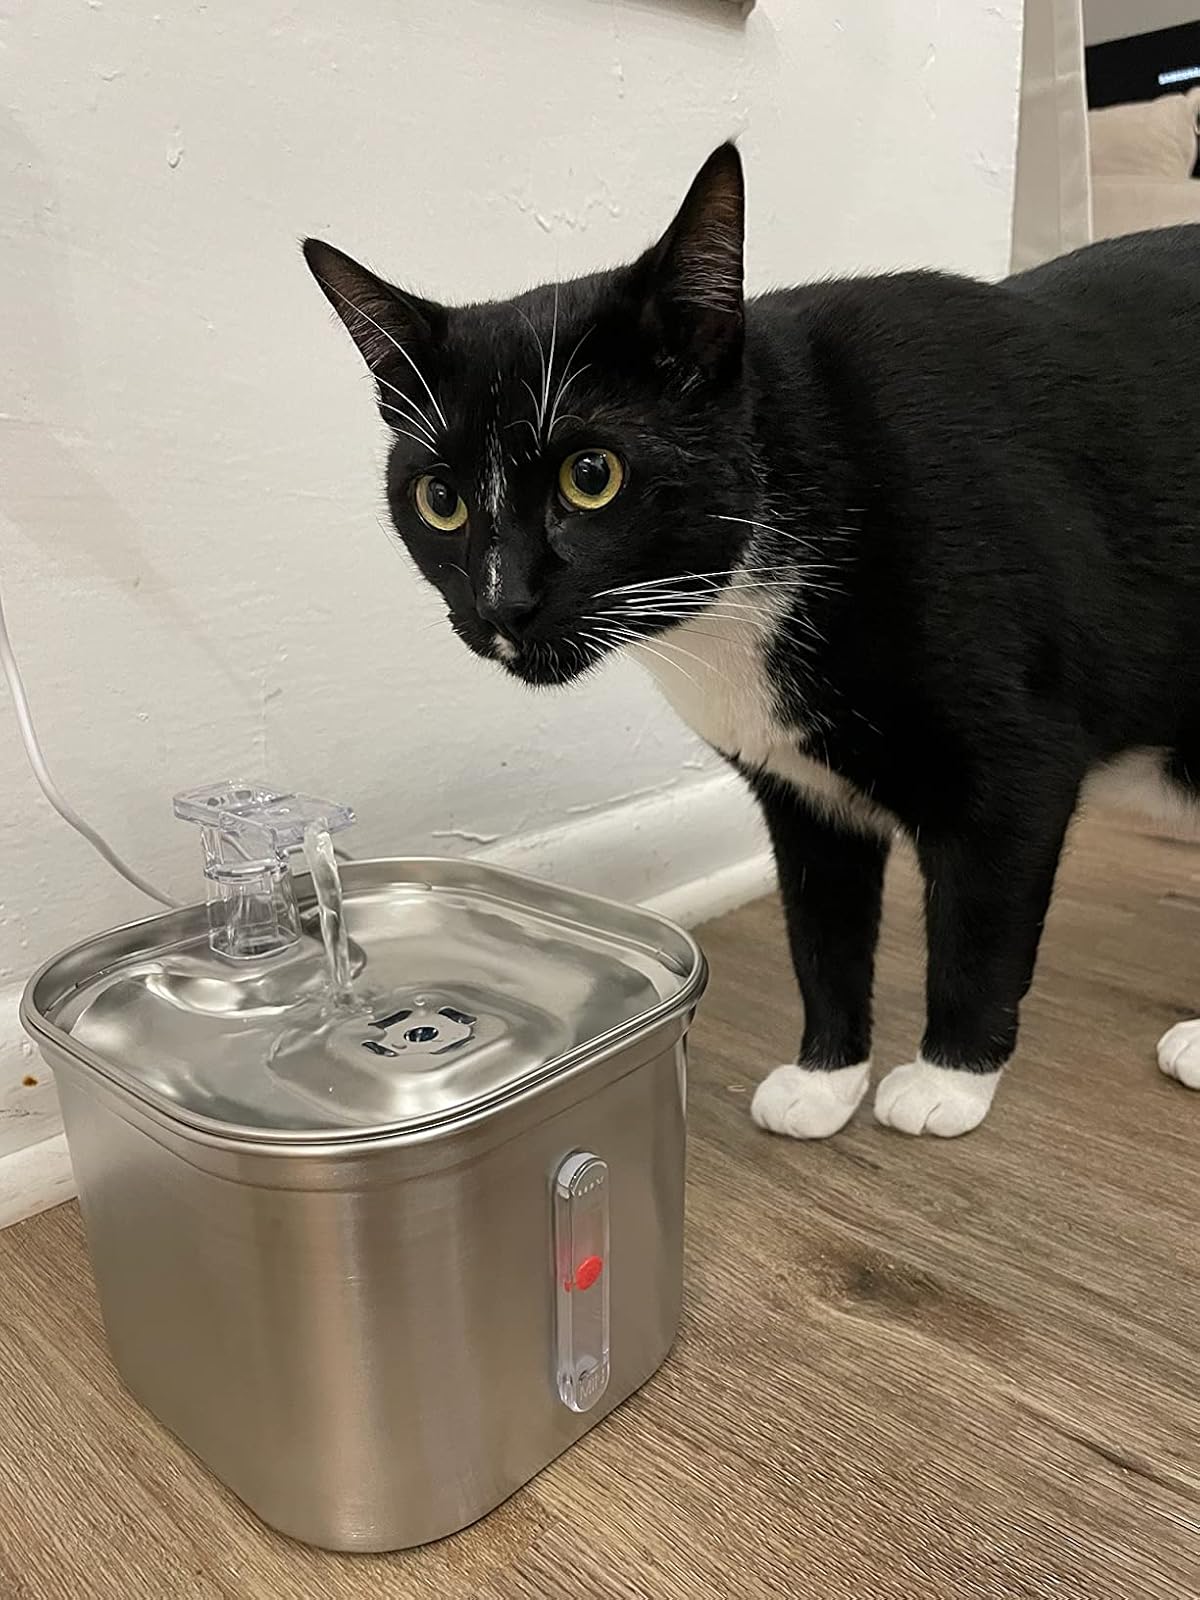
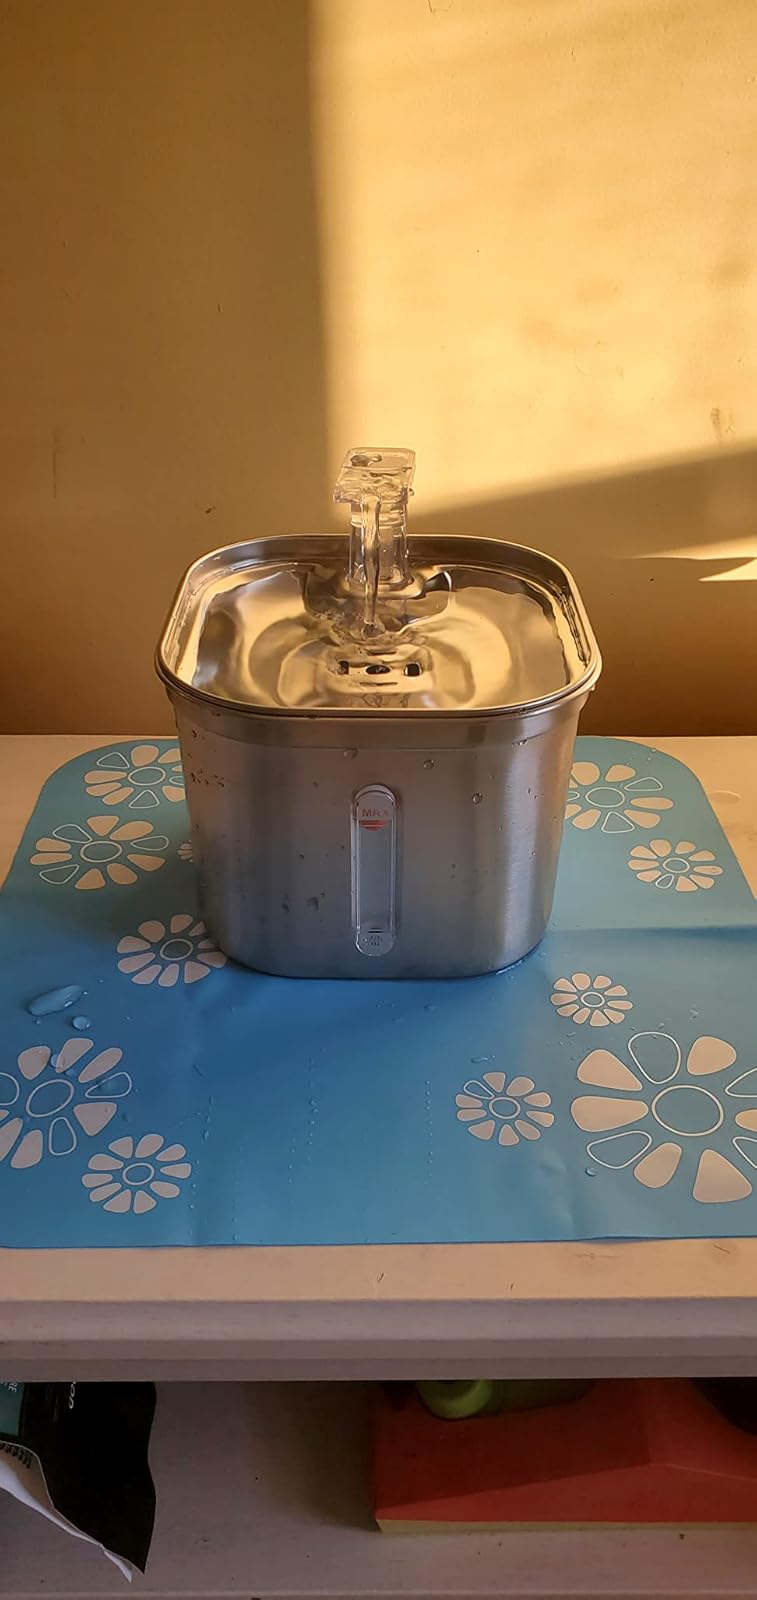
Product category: items_bowl
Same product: yes